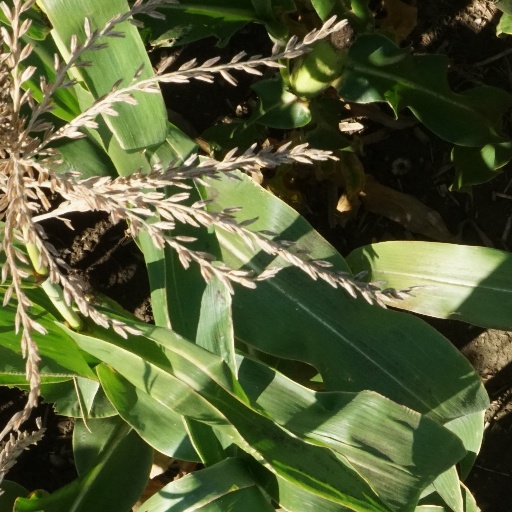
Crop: maize; corn